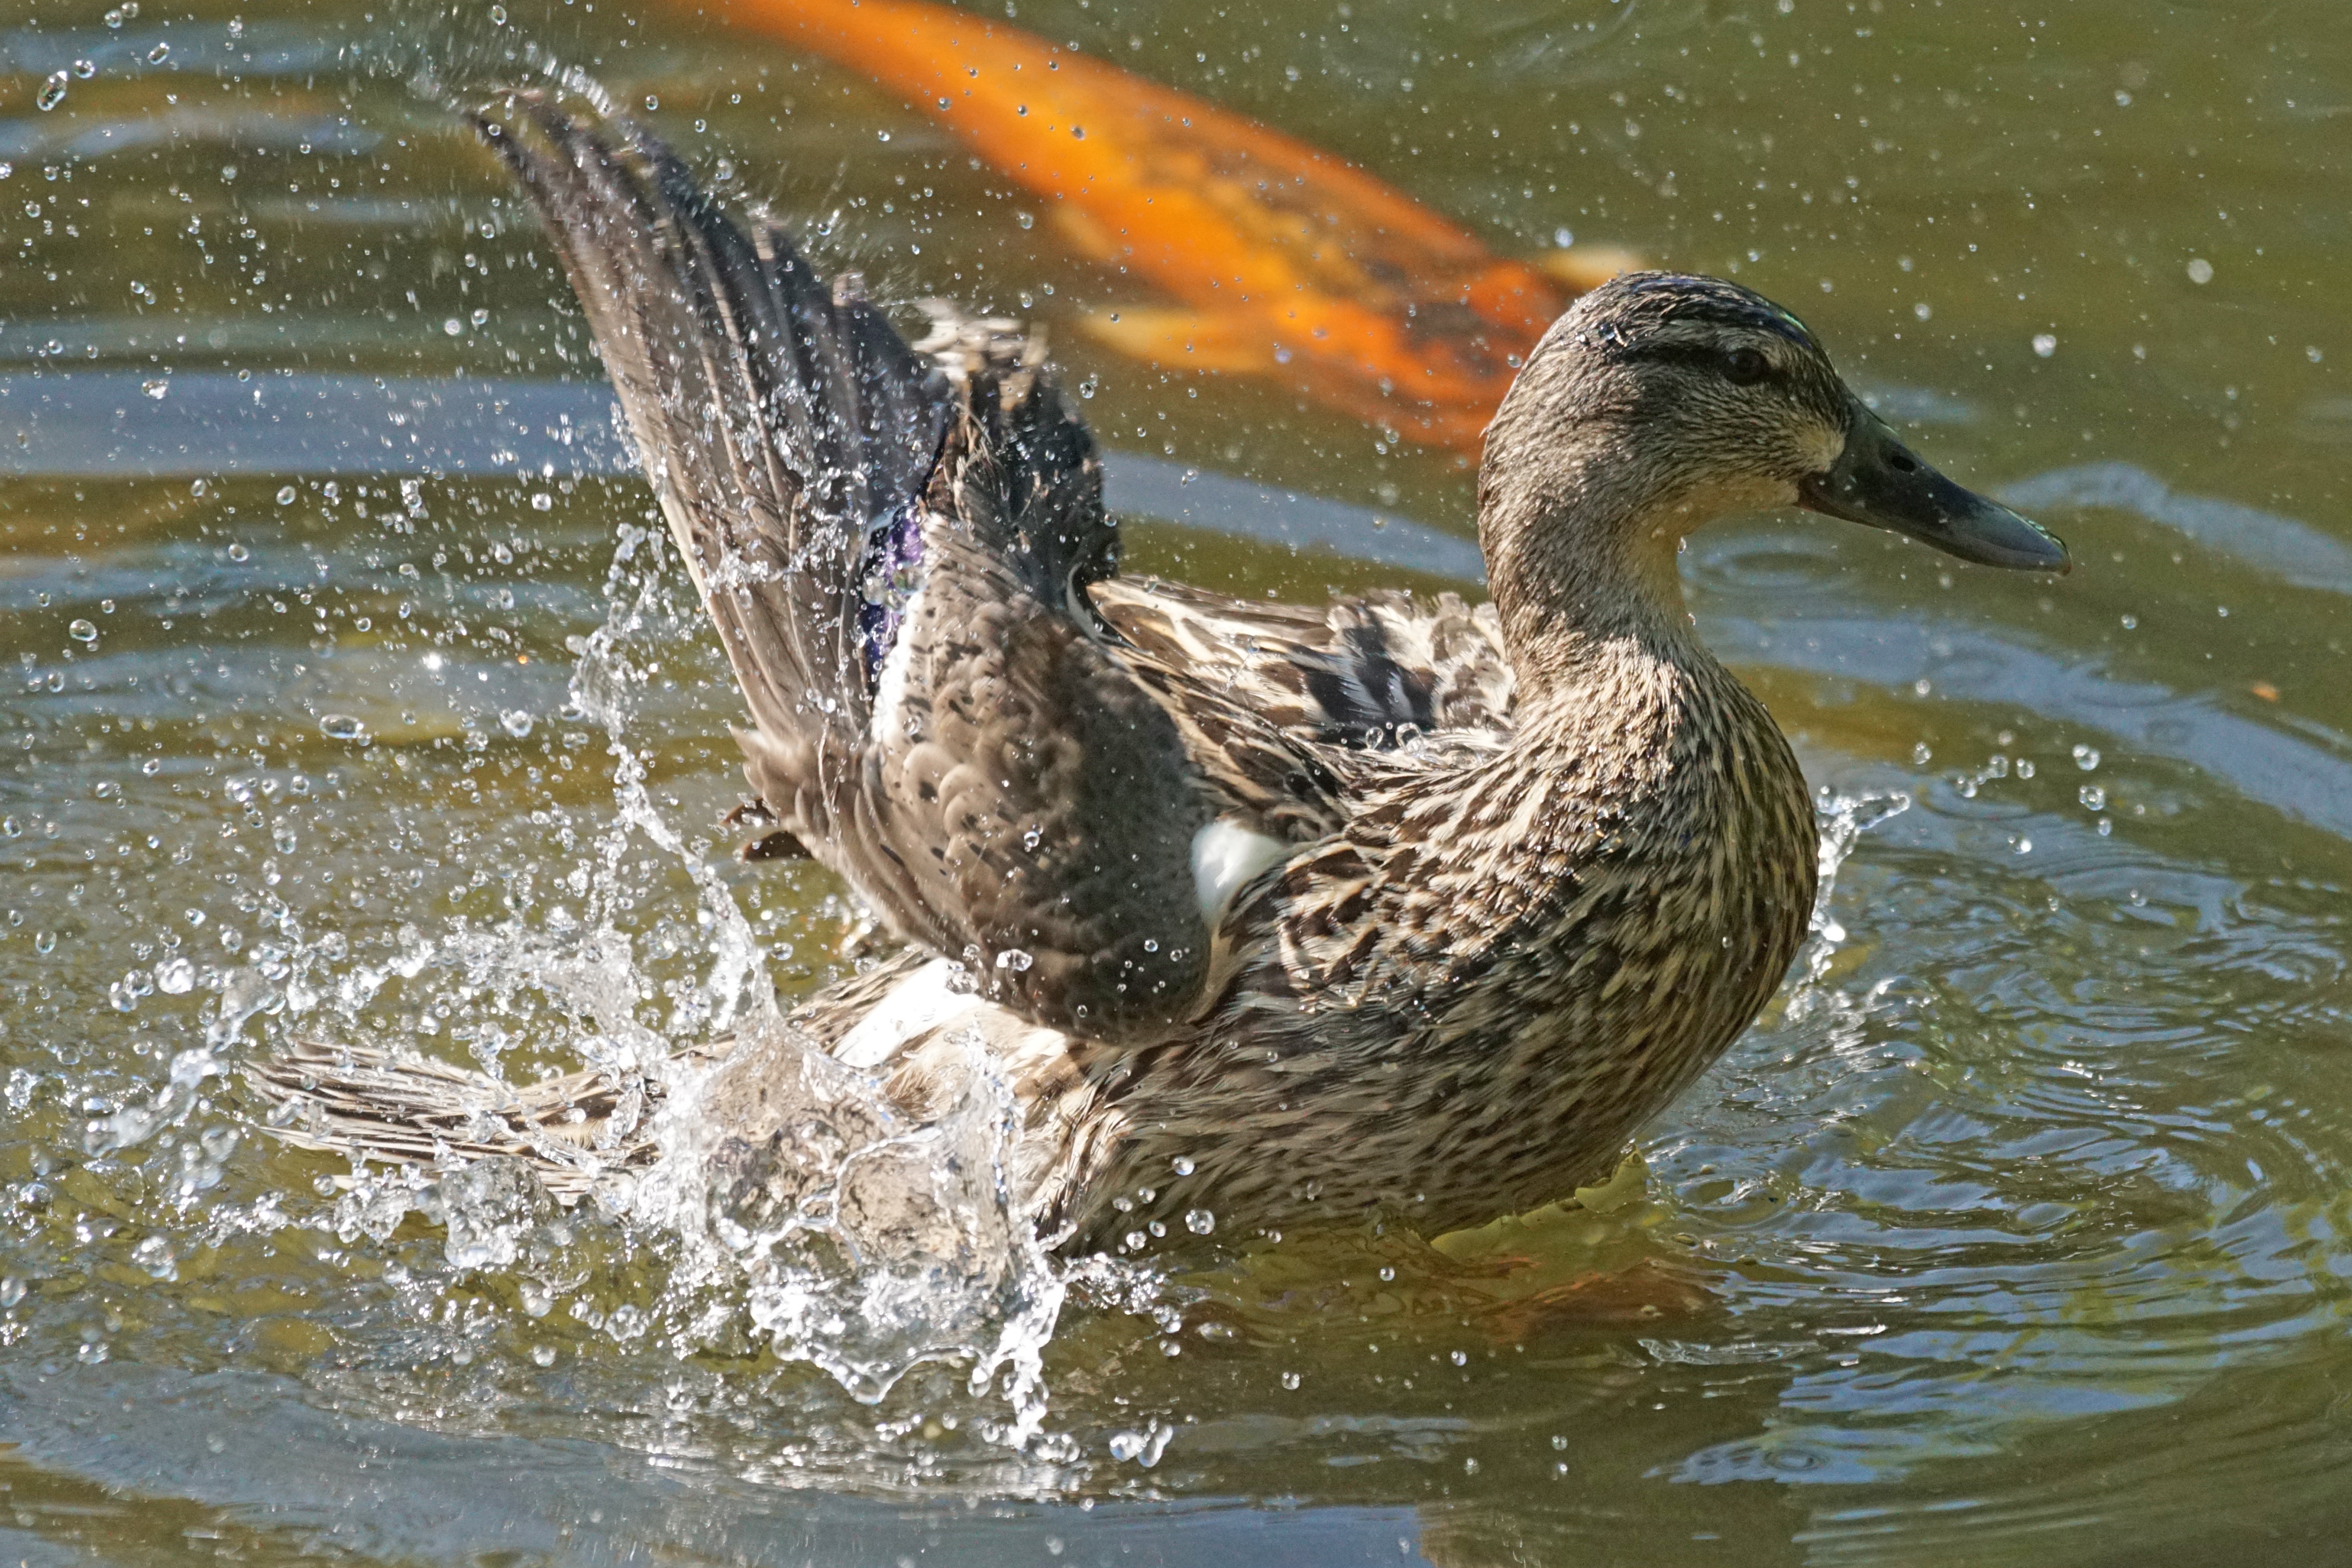
water, bird, wing, wildlife, beak, fauna, duck, vertebrate, waterfowl, water bird, mallard, magpie, duck bird, swimming duck, northern shoveler, anas clypeata, ducks geese and swans, seaduck